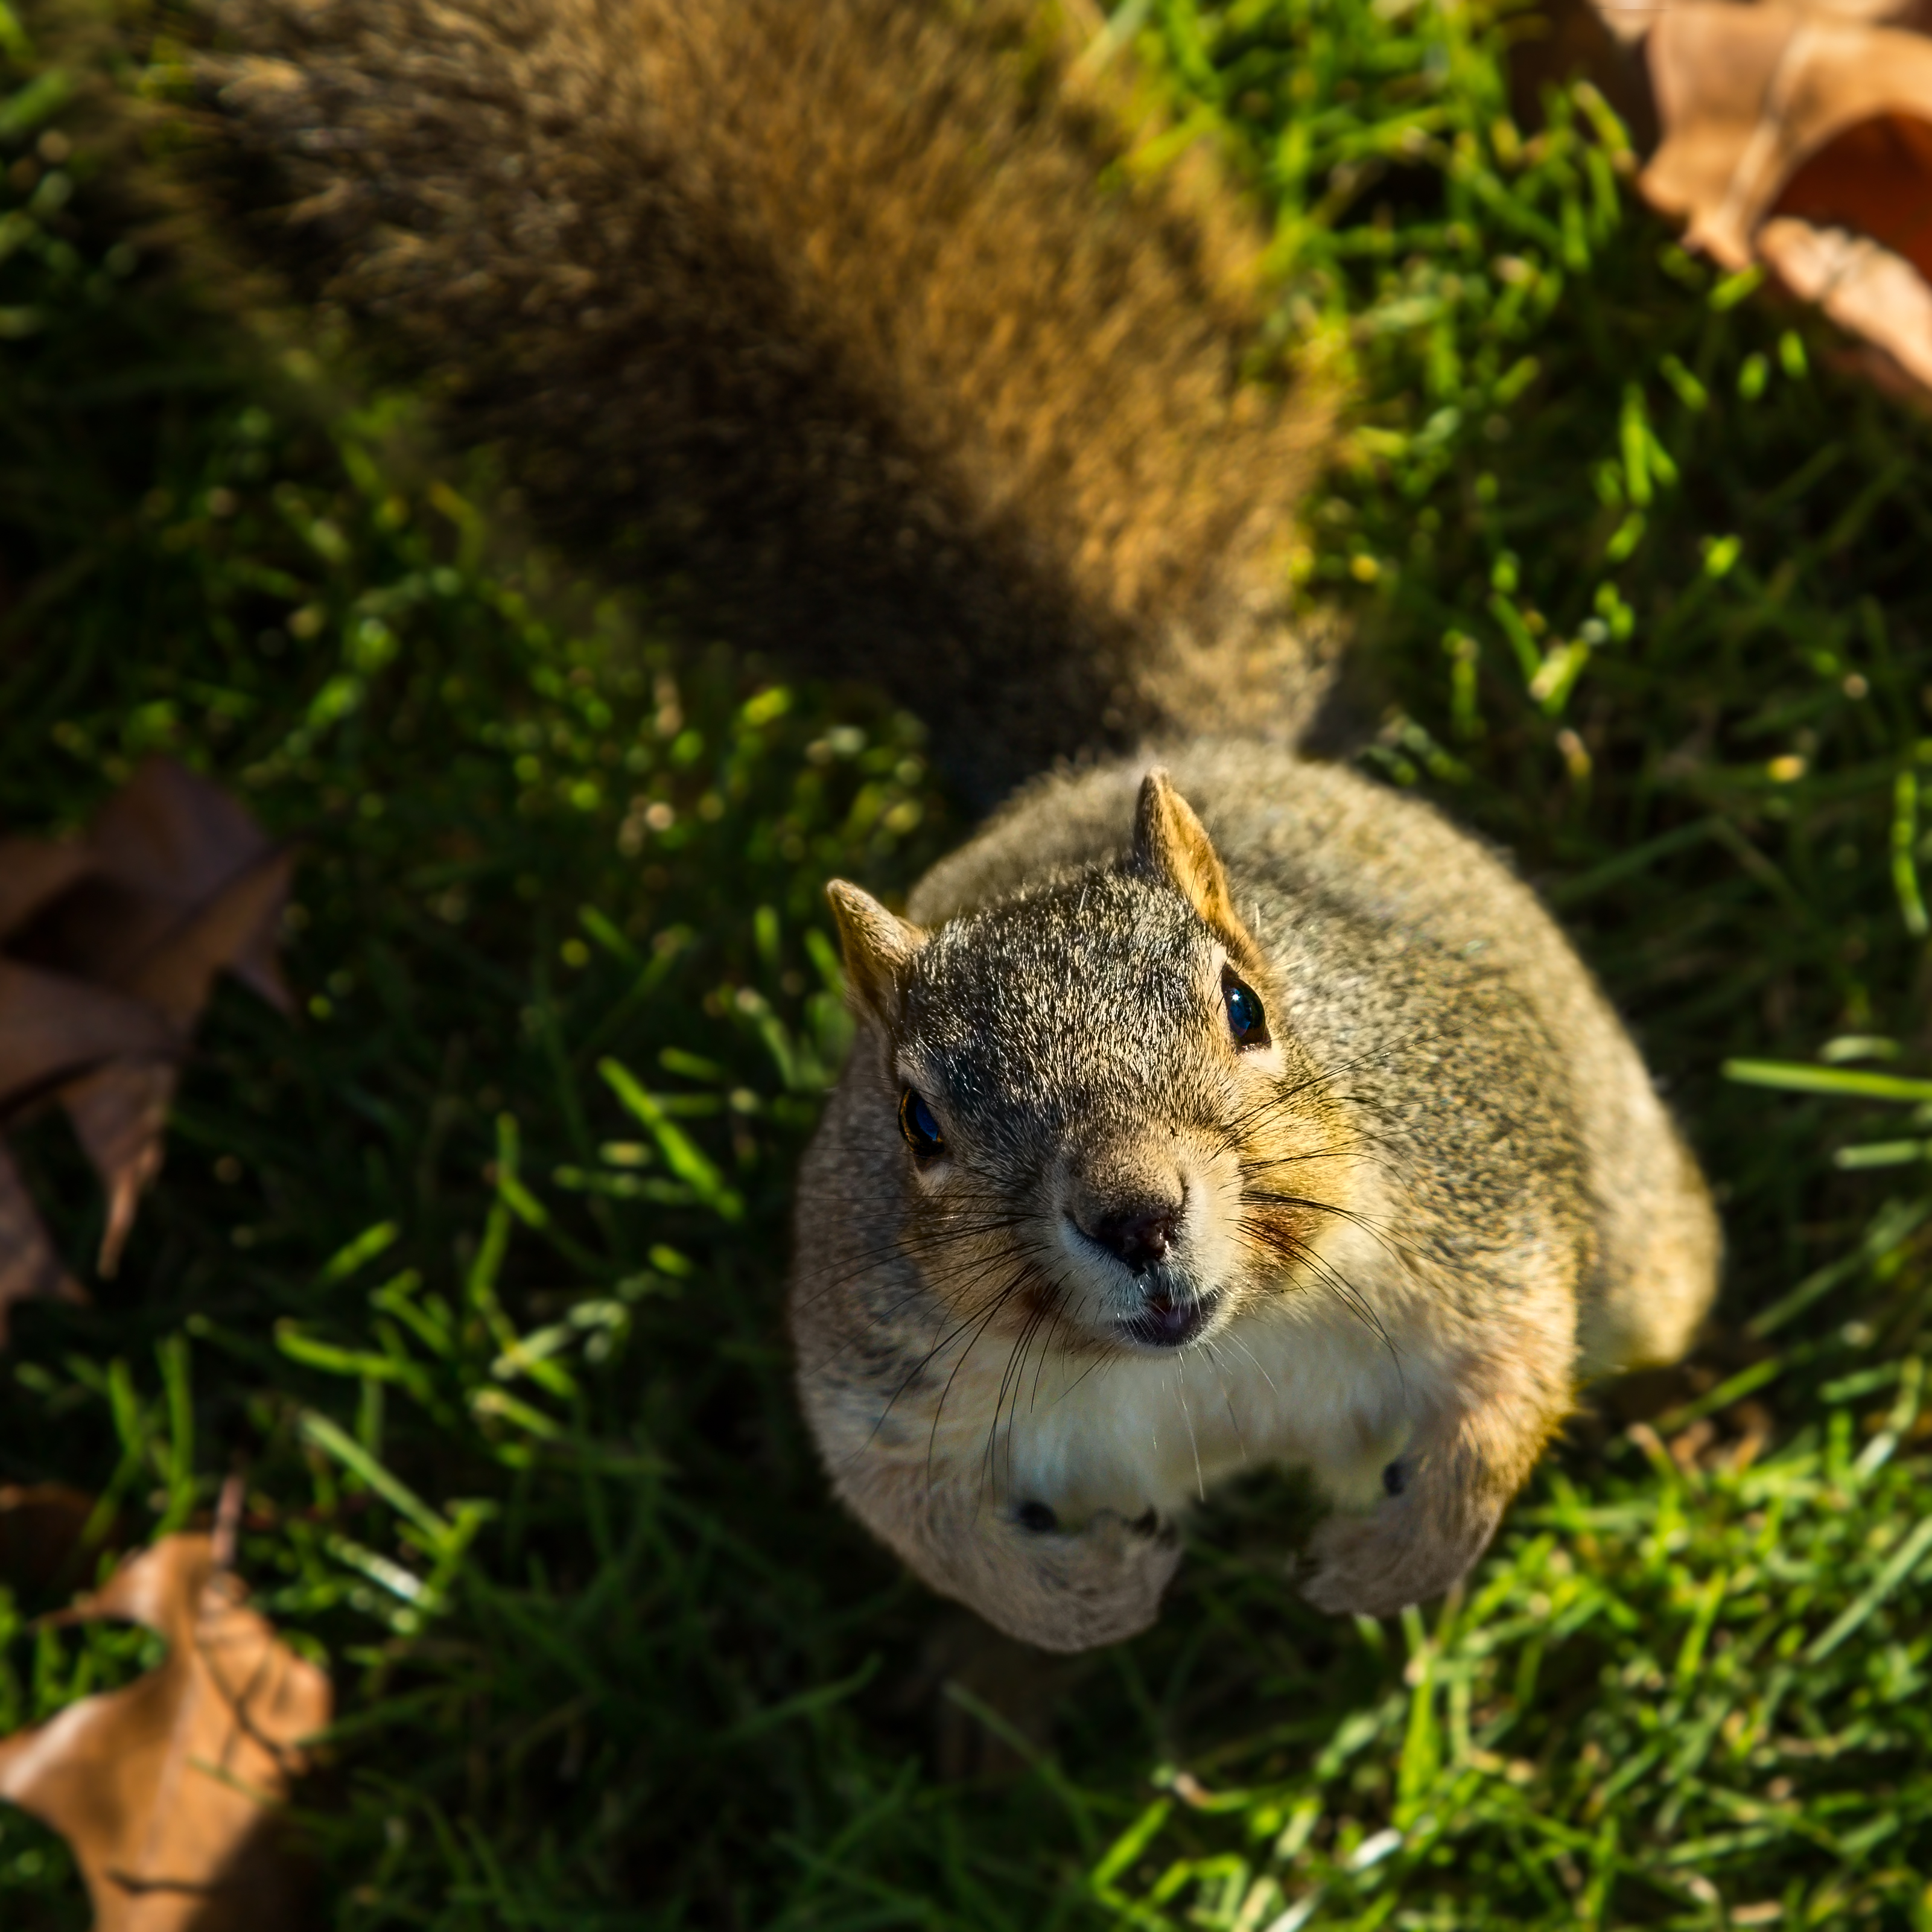
nature, grass, animal, wildlife, mammal, squirrel, closeup, rodent, fauna, eyes, lookingup, vertebrate, chipmunk, cheeky, lookingdown, beggar, beg, fox squirrel